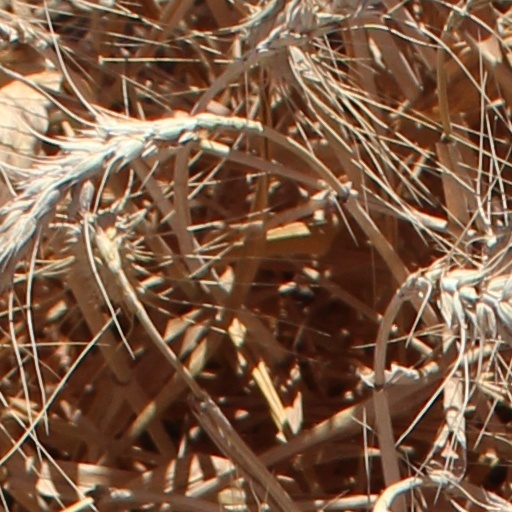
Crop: wheat